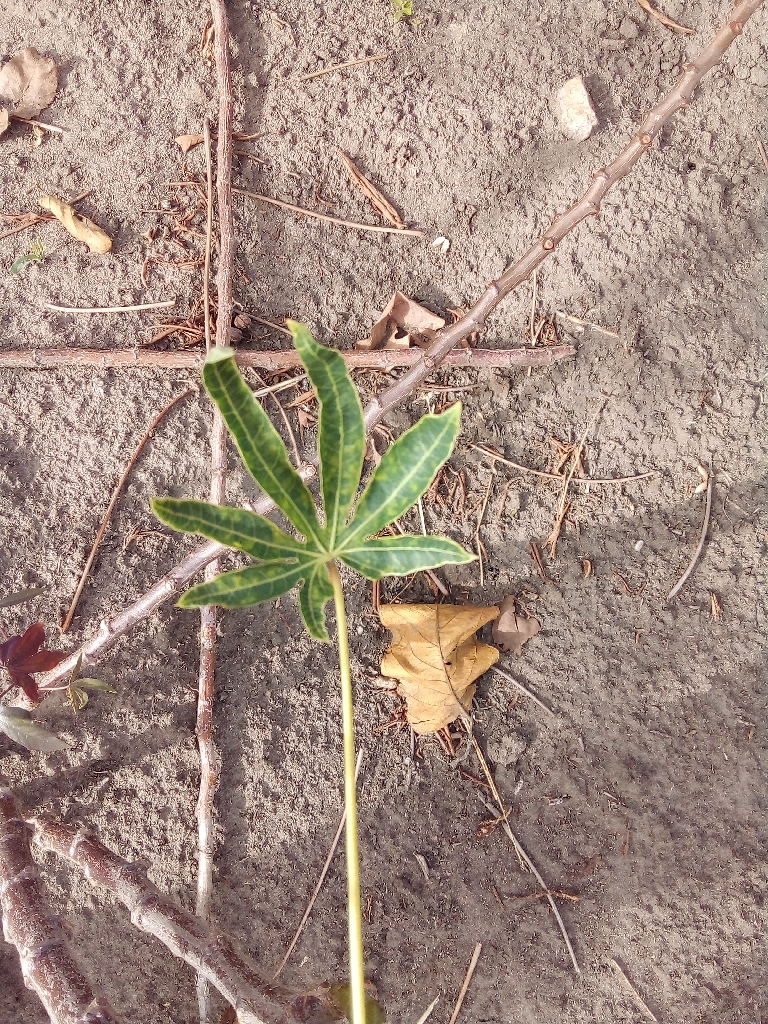
Label: cassava mosaic disease (cmd)